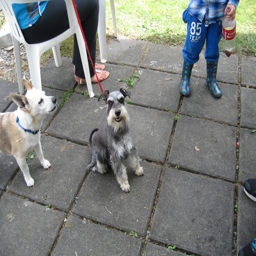
person and a bit of pebbles